Birla Institute of Technology and Science, Pilani – Hyderabad Campus

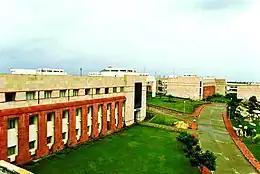

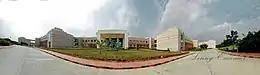

The Hyderabad Campus' foundation stone was laid in the presence of the then Chief Minister of the State Y.S. Rajasekhara Reddy on 27 April 2007. The institute became a functioning entity in 2008.